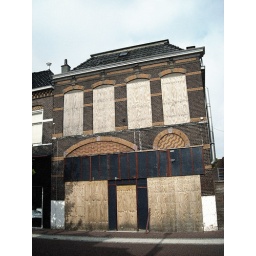
A building in the main street of our city.